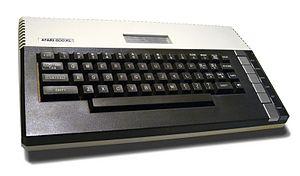
Atari est une entreprise française de jeu vidéo, dont le siège est situé à Paris, en France.